Benjamin Bowden

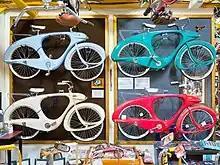
Multicolored Bowden Spacelanders on display at Bicycle Heaven

In 1952 Bowden emigrated to Windsor, Ontario before moving to the United States. While in Muskegon, Michigan in 1959, he met with Joe Kaskie, of the George Morrell Corporation, a custom molding company. Kaskie suggested molding the bicycle in fibreglass instead of aluminium. Although he retained the futuristic appearance of the Classic, Bowden abandoned the hub dynamo, and replaced the drive-train with a more common sprocket-chain assembly. The new name, Spacelander, was chosen to capitalize on interest in the Space Race. Financial troubles from the distributor forced Bowden to rush development of the Spacelander, which was released in 1960 in five colours: Charcoal Black, Cliffs of Dover White, Meadow Green, Outer Space Blue, and Stop Sign Red. The bicycle was priced at $89.50, which made it one of the more expensive bicycles on the market. In addition, the fibreglass frame was relatively fragile, and its unusual nature made it difficult to market to established bicycle distributors. Only 522 Spacelander bicycles were shipped before production was halted, although more complete sets of parts were manufactured.